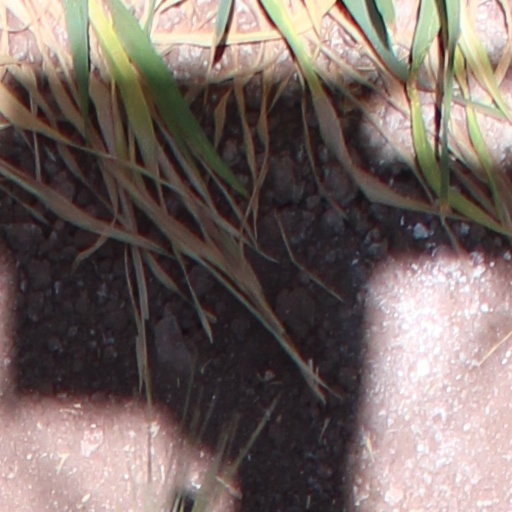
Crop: wheat